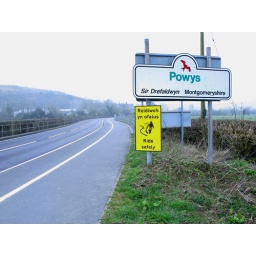
A shot of Powys county road sign in Machynlleth town of Mid Wales in 2009